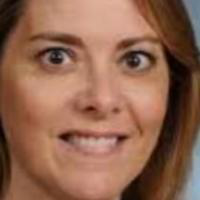
Age group: age 31-40